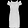
Label: Dress